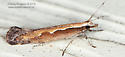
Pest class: diamondback_moth